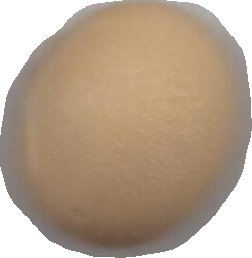
Variety: Grobogan